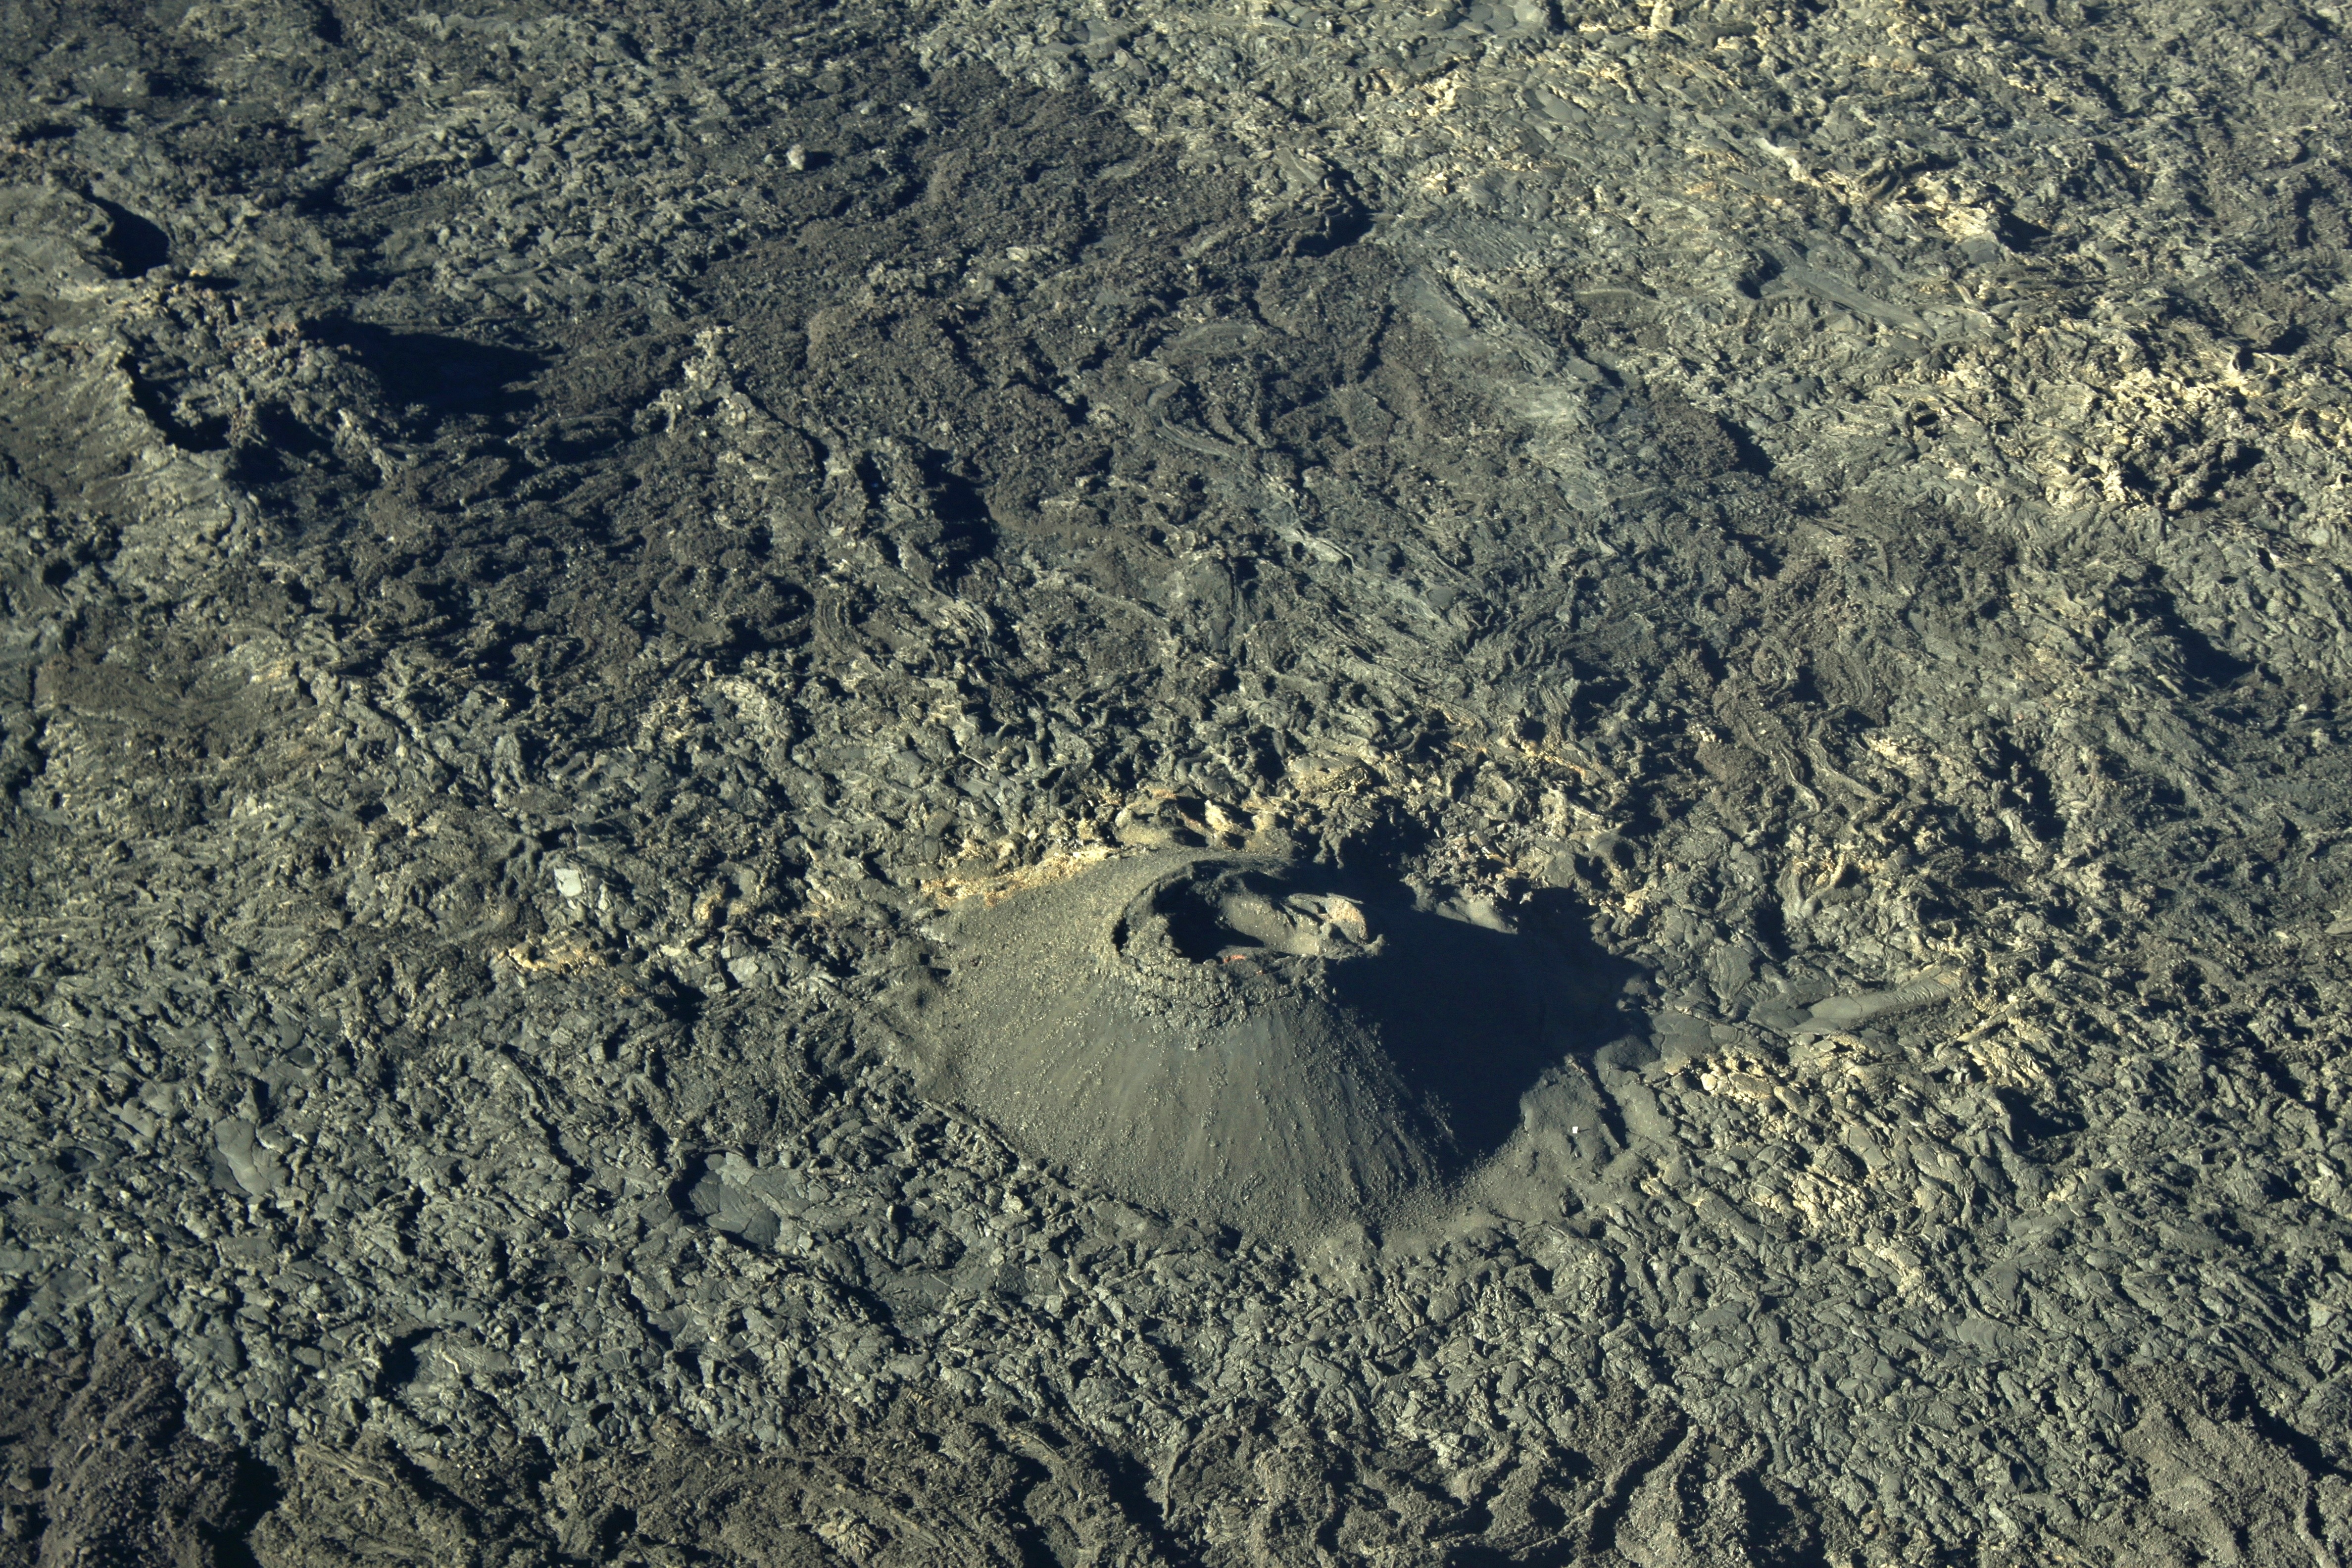
rock, mountain, meeting, volcano, soil, material, geology, aerial photography, geological phenomenon, formica leo